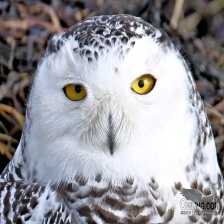
Species: SNOWY OWL
Scientific name: BUBO SCANDIACUS
ImageNet parent category: great_grey_owl